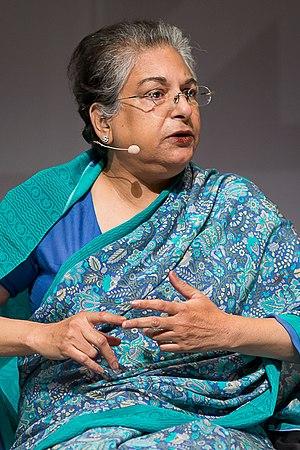
Hina Jilani est une avocate de la Cour suprême du Pakistan et une défenseuse des droits de l’homme originaire de Lahore au Pendjab.